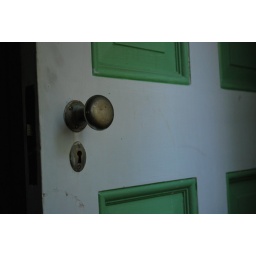
an old door in my aunt's house